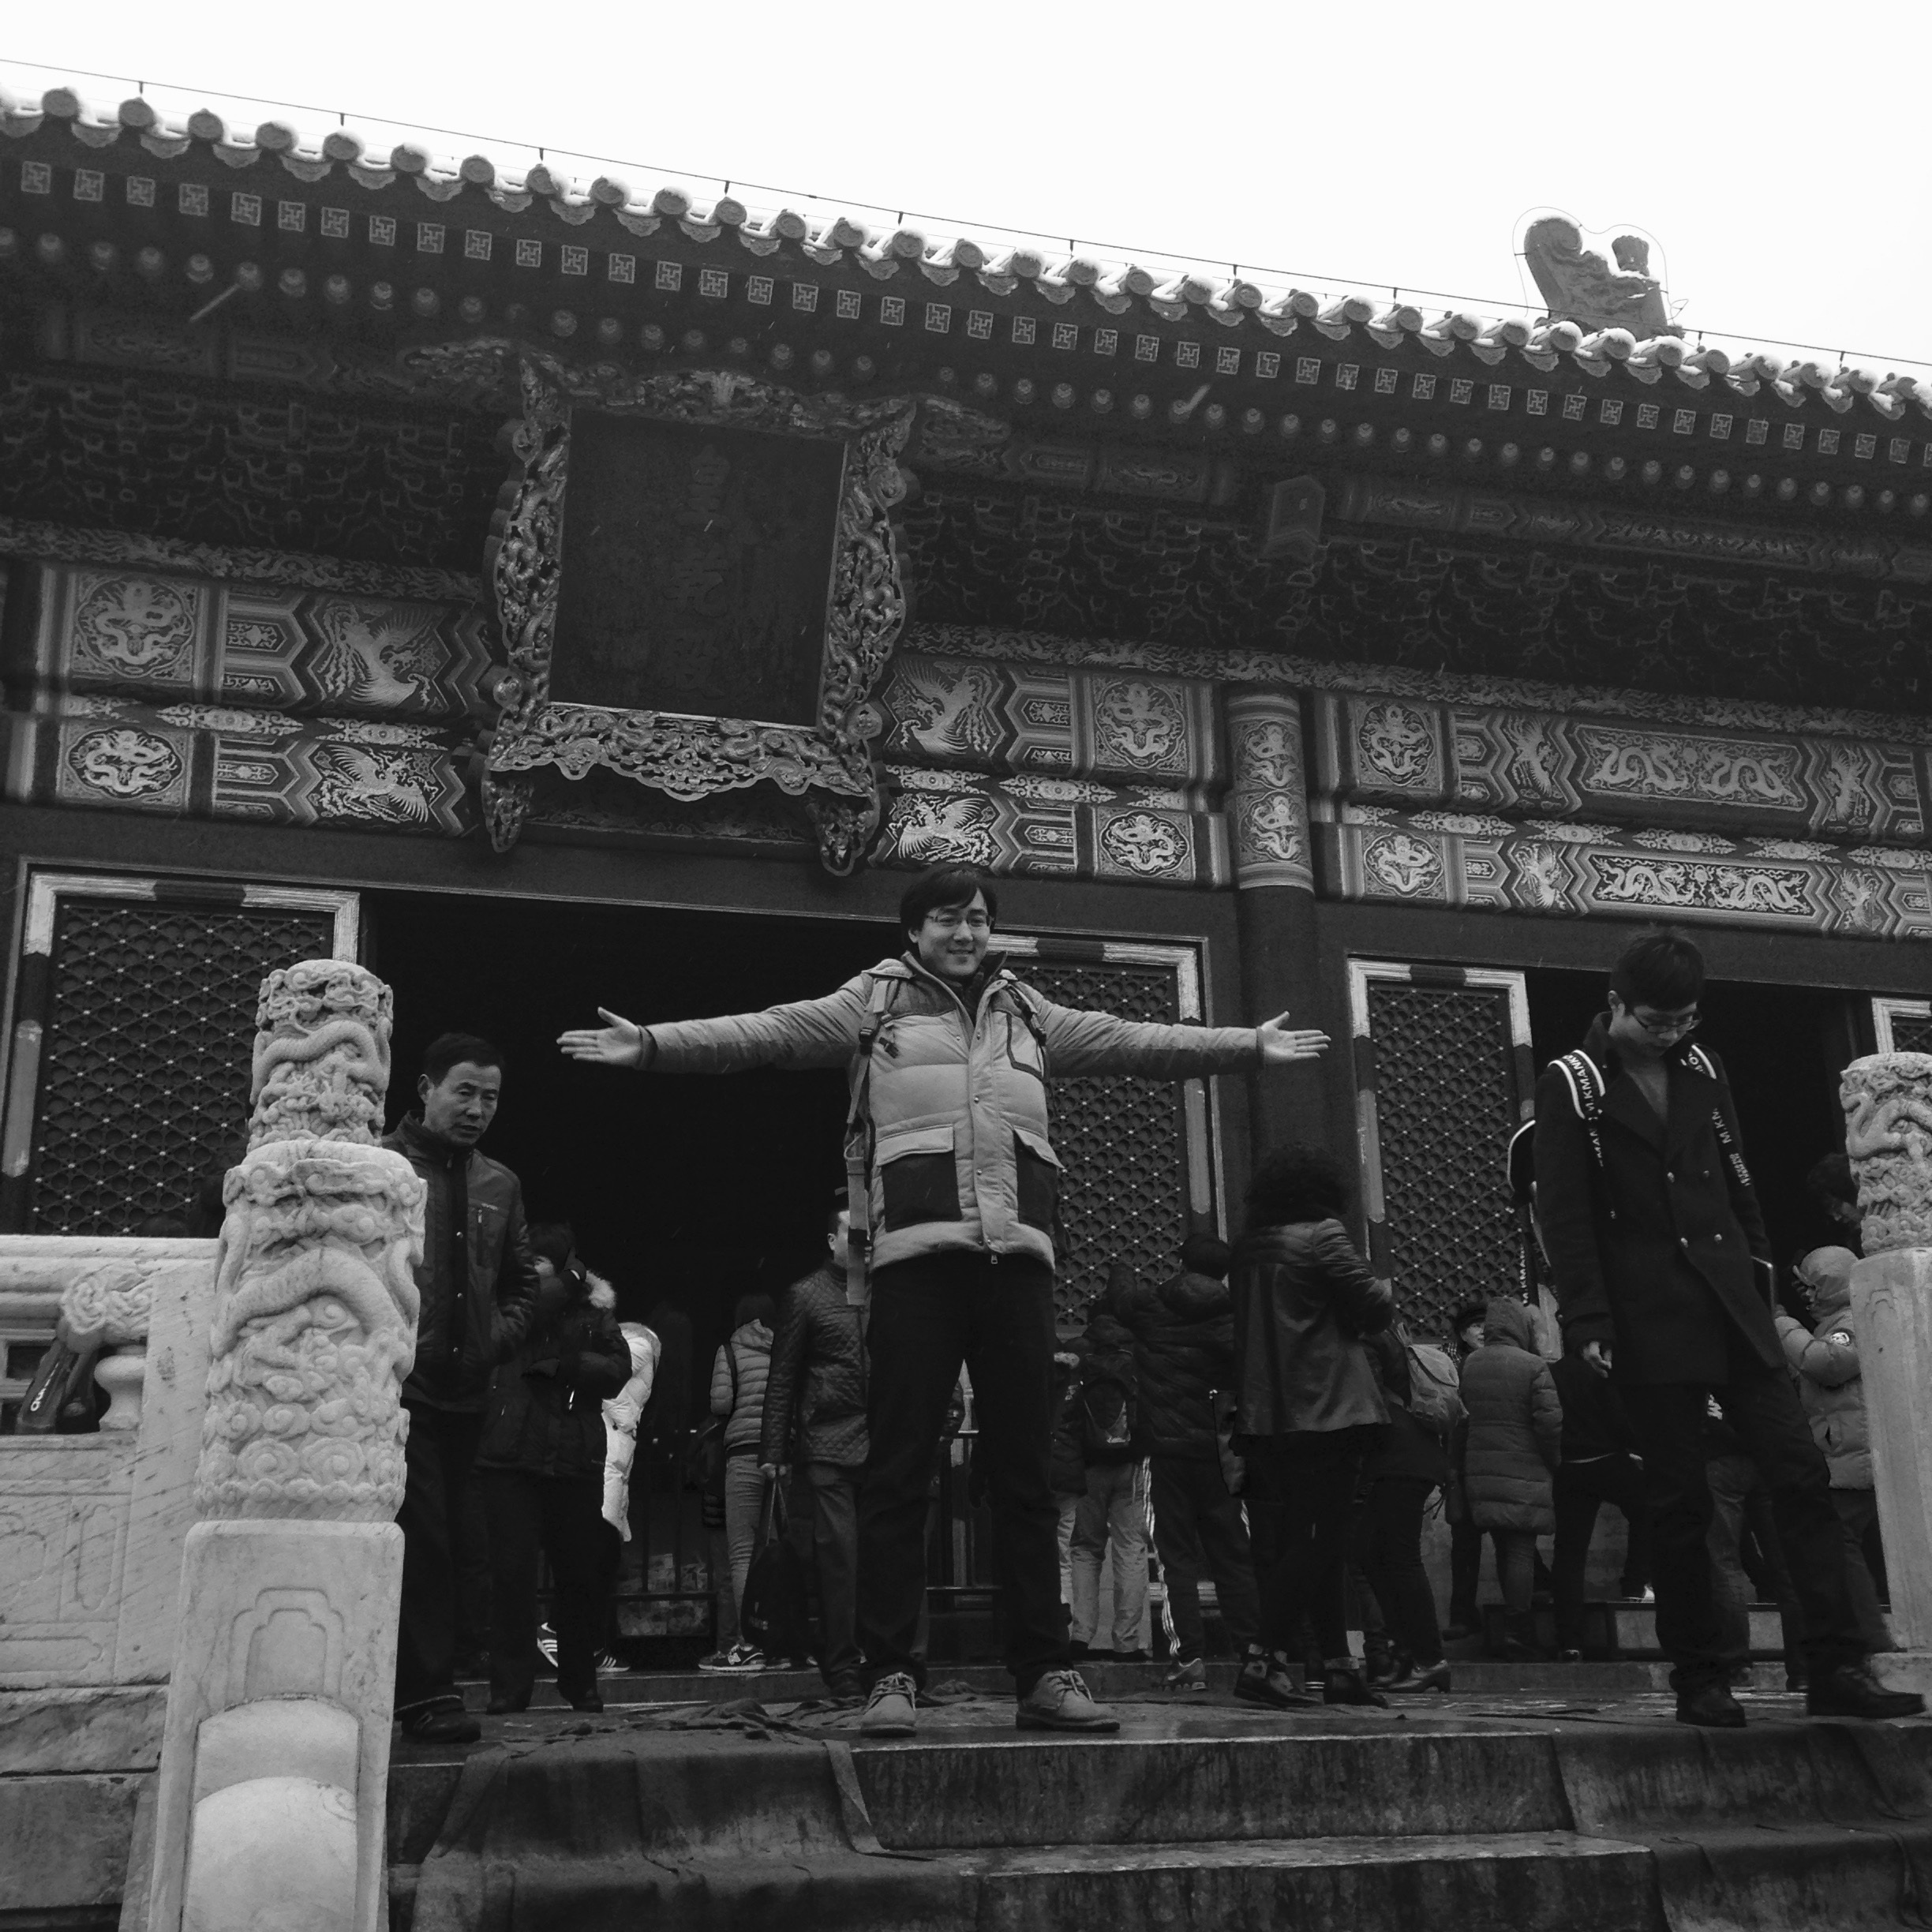
black and white, building, monument, statue, black, monochrome, temple, photograph, history, character, smiley face, monochrome photography, open hand, chinese style